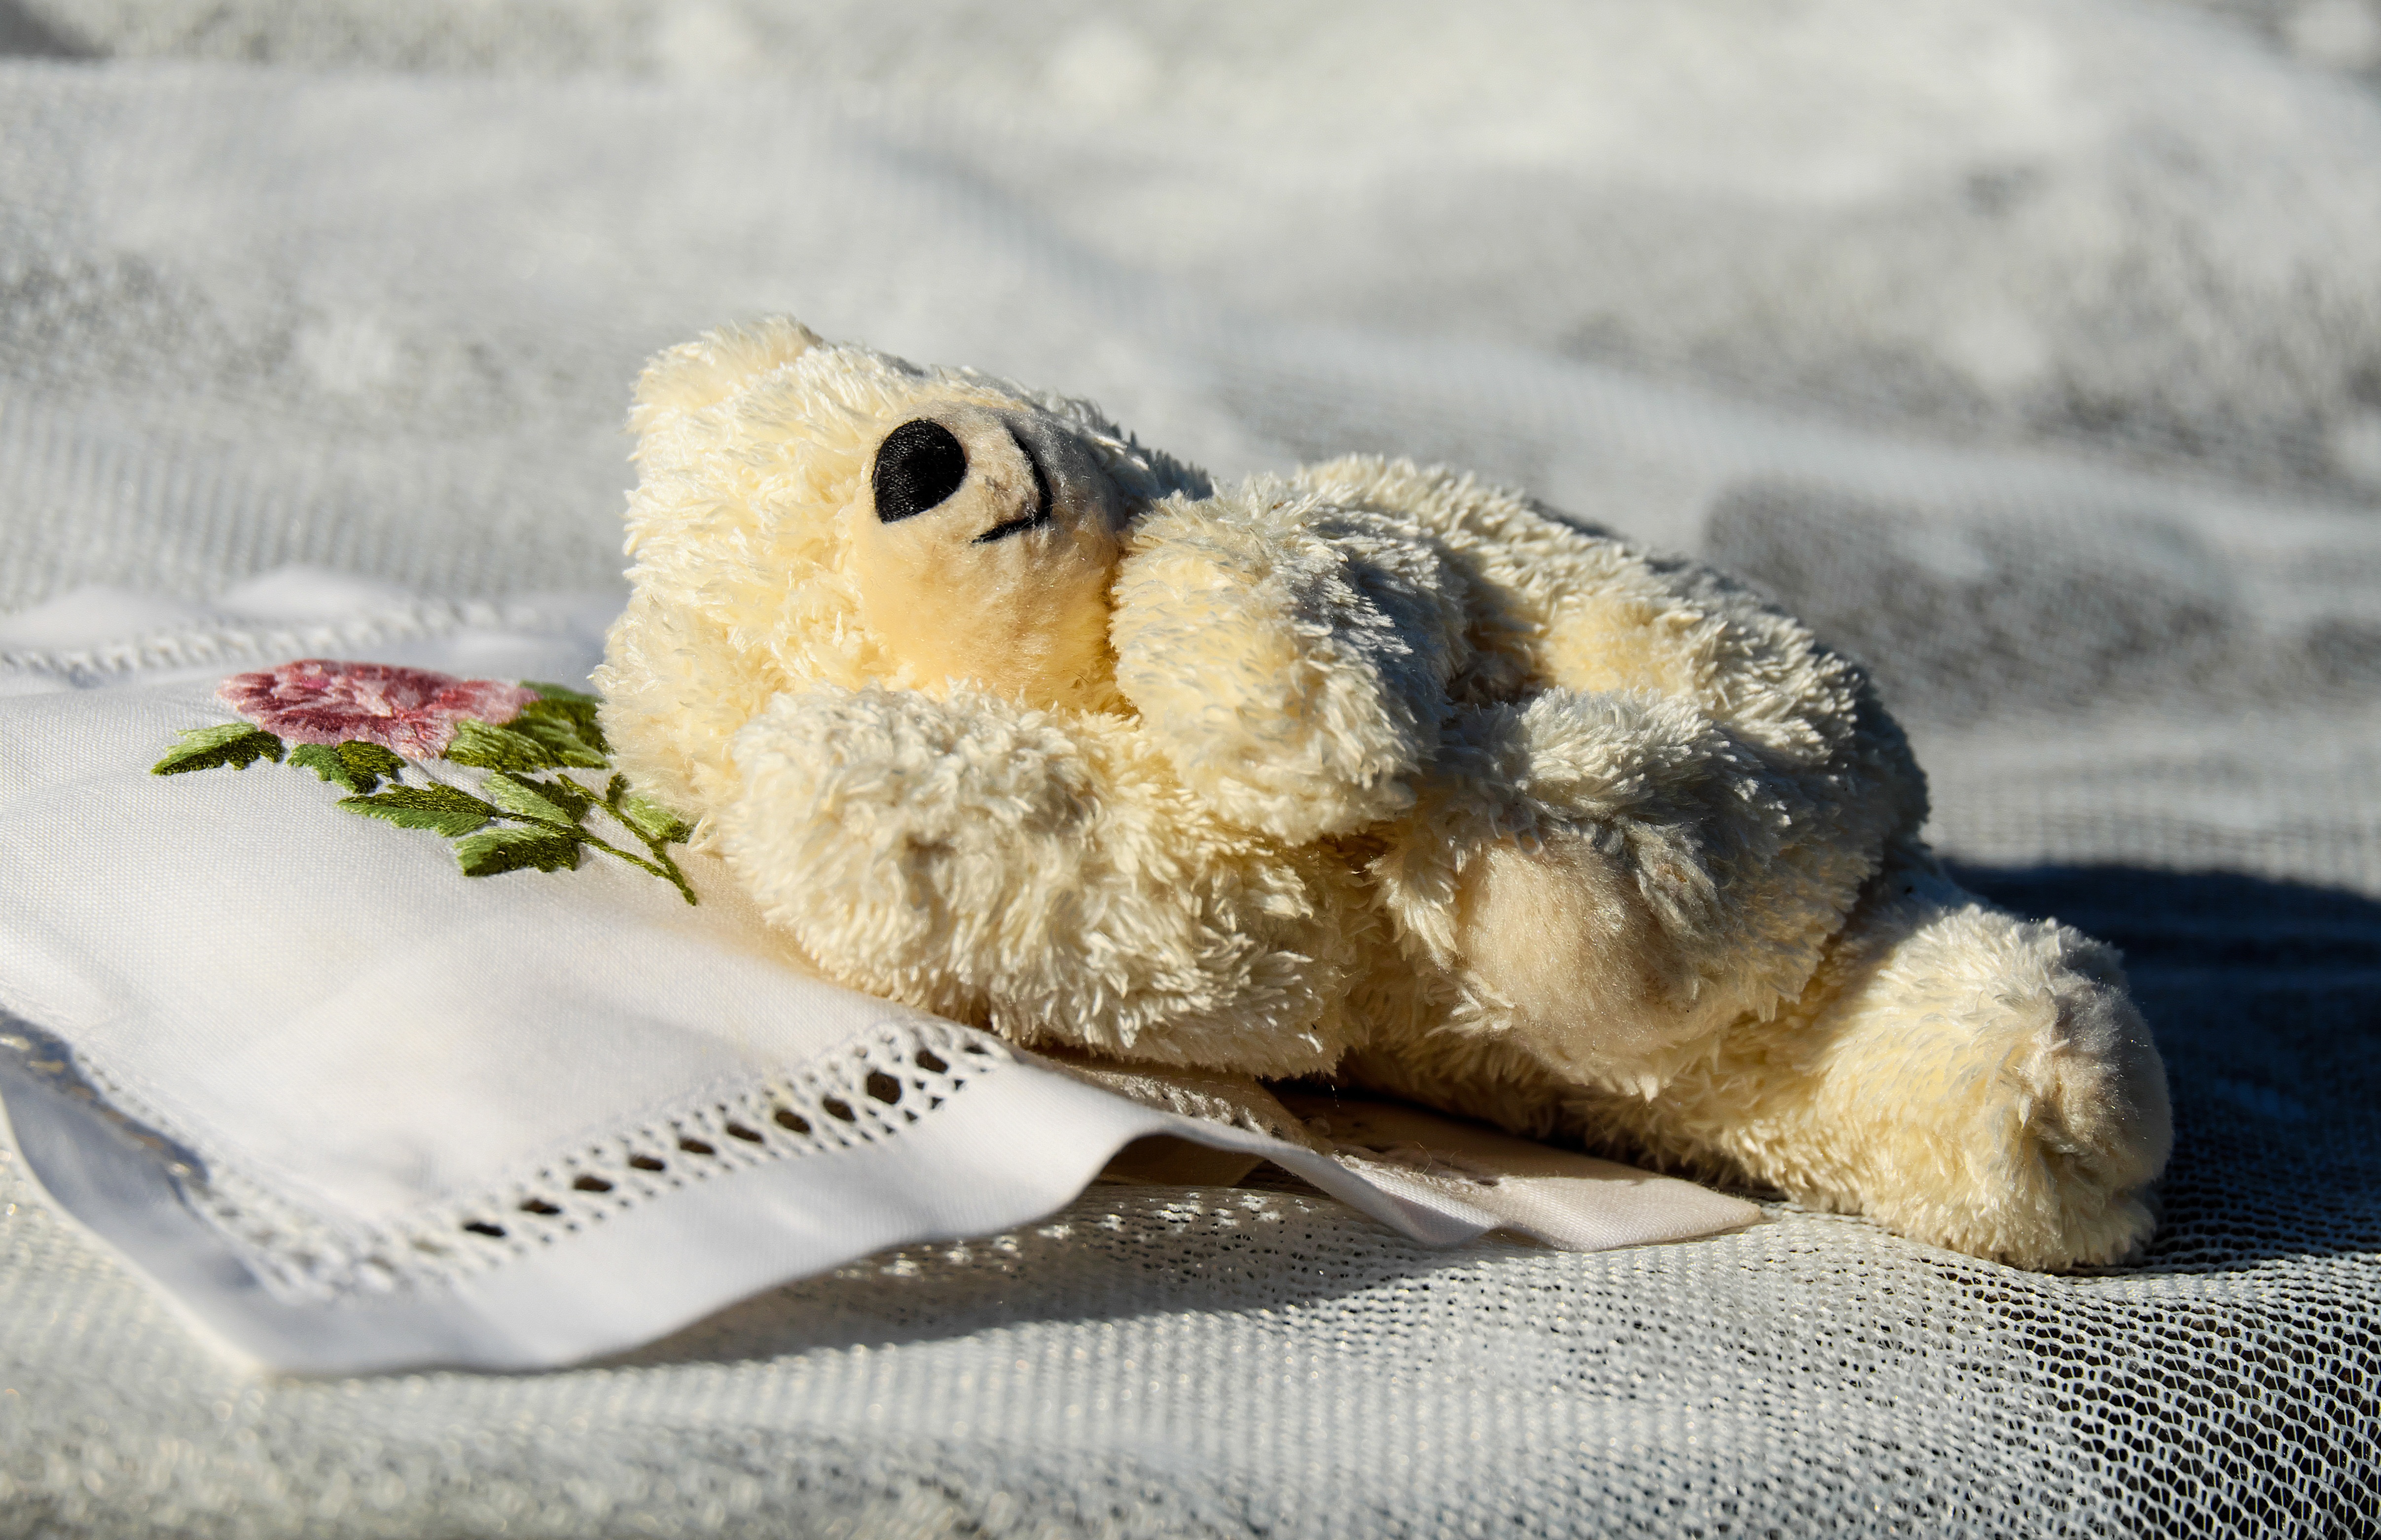
bird, pillow, sleep, duck, vertebrate, bears, plush, waterfowl, water bird, teddy, stuffed toy, ducks geese and swans